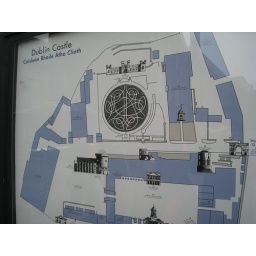
Dublin Castle ground map, showing the pattern that is traced out in brick in the field in the previous photo.